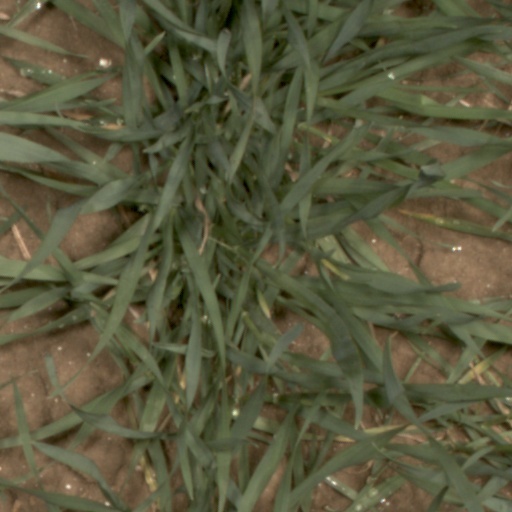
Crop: wheat